Moray

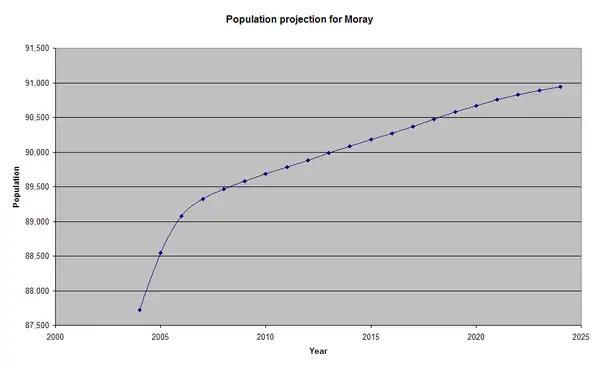
Projected population for Moray (2004 – 2024)

The first records on language use in the area indicate that in 1705, most of Moray except for the coast was described as "Wholly Irish & Highland Countreys" and "Ye Irish Parishes in which both languages are spoken." By 1822, Scottish Gaelic had weakened in the area, with only the far south of Moray reporting that, at most, 10% of the population were speaking Gaelic better than English. Records towards the end of the 19th century improved and show that between 1881 and 1921 the percentage of Gaelic speakers in Moray fluctuated as shown in the following table: